Brasília

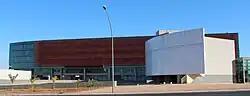
Legislative Chamber of the Federal District building

According to the 2022 IBGE Census, 2,817,381 people resided in Brasília and its metropolitan area, of whom 1,370,836 were Mixed (48.7%), 1,126,334 White (40%), 301,765 Black (10.7%), 12,810 Asian (0.5%), and 5,536 Amerindian (0.1%).